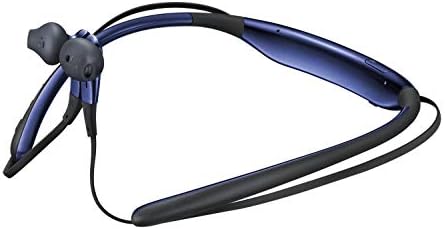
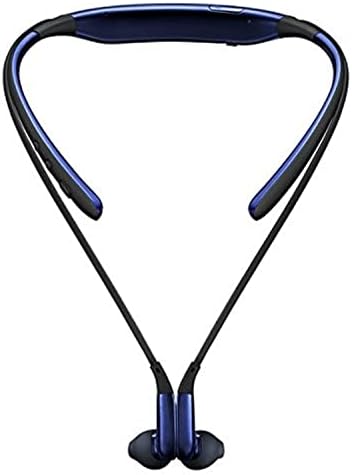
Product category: headphones
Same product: yes